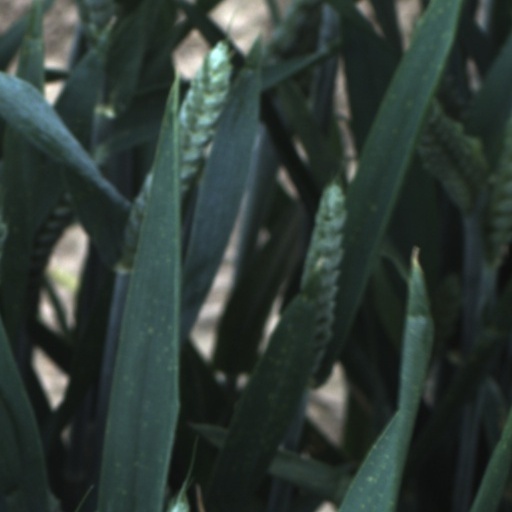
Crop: wheat